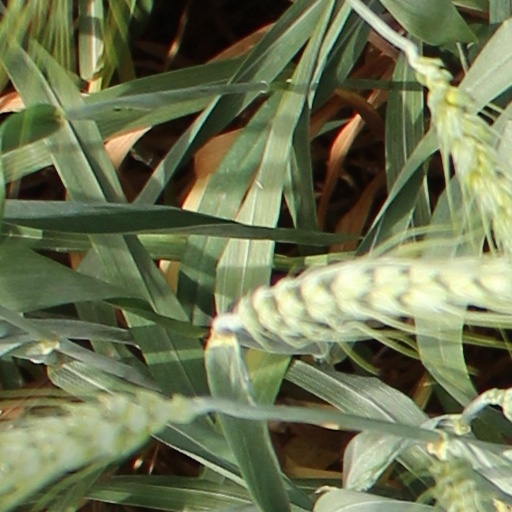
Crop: wheat